Typhoon Damrey (2012)

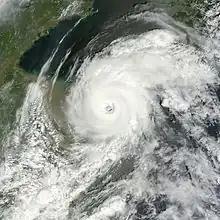
Typhoon Damrey near peak intensity on August 2

Typhoon Damrey was a compact tropical cyclone, which became the strongest to affect the area north of the Yangtze River since 1949. It was the tenth named storm and the fifth typhoon of the 2012 Pacific typhoon season. The name "Damrey" means "elephant" in Khmer, the official language of Cambodia.